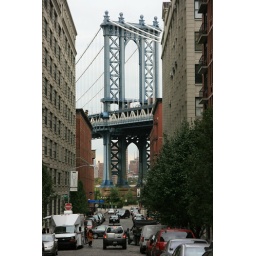
street near manhattan bridge